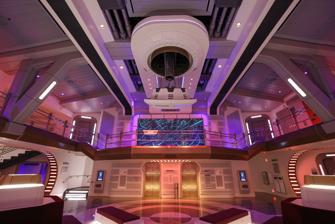
Country: United States of America
Year built: 2022
Hotel at Walt Disney World (2022–23) Star Wars : Galactic Starcruiser Main atrium of the Star Wars : Galactic Starcruiser Location Epcot Resort Area Resort type Deluxe Opened March 1, 2022 ( 2022-03-01 ) Closed September 30, 2023 ( 2023-09-30 ) Theme Star Wars Rooms 100 Operator Disney Parks, Experiences and Products Website Official website at the Wayback Machine (archived October 26, 2020) Star Wars : Galactic Starcruiser was a Star Wars -themed two-night live action role-playing / choose-your-own-adventure operated by The Walt Disney Company between March 1, 2022, and September 30, 2023. The experience simulated a cruise in outer space within the Star Wars galaxy, and took place in a building located next to Disney's Hollywood Studios , in the Epcot Resort Area of the Walt Disney World Resort in Bay Lake, Florida . It was thematically linked to the Star Wars : Galaxy's Edge area in Disney's Hollywood Studios. History In April 2017, Disney contracted the website Swagbucks to survey visitors in order to gauge interest in a possible Star Wars -themed hotel. As a result of the survey, Disney decided to approve such a hotel, with a visitor experience based on the Star Wars storyline. Plans for the Star Wars hotel were announced at D23 Expo 2017 in Anaheim, California , unveiled along with 22 other improvements and additions to Disney parks around the world. At D23 Expo 2019, it was revealed that the hotel would be called the Halcyon and would be a two-night immersive experience where all guests arrive and depart together, similar to a cruise line. The planned 2021 opening of the Star Wars hotel was delayed to March 1, 2022, by the COVID-19 pandemic . Bob Chapek said the Star Wars hotel would be Disney's "most experiential concept ever". Chapek described the hotel as an "100% immersive" experience that "will culminate in a unique journey for every person who visits." Planned features included creatures and droids acting as certain hotel staff; guests wearing Star Wars costumes; and an ability to interact with features of the hotel as if visitors were really in the Star Wars universe. Visitors would also be able to have lightsaber training and duels (an extension of the Jedi Training Academy in Disney's Hollywood Studios ); explore and pilot Star Wars spacecraft; and go on "secret missions" personalized toward the visitors' experience. These concepts were modified into droids participating as crew members, and lightsaber training solely on the ship for passengers. Instead of piloting the ship, passengers were able to partake in "Bridge Ops" training. One writer for The Verge called the planned hotel a " Westworld for Star Wars fans," noting the hotel amenities that would facilitate the immersive-hotel experience. Mic compared the planned hotel to Disney's Animal Kingdom Lodge and Universal Orlando 's Cabana Bay Beach Resort, two hotels containing immersive experiences, though to a lesser extent. Estimates of the cost to build the hotel varied, from as low as $350 million to as high as $1 billion. In May 2023, Disney announced that the Galactic Starcruiser would have its last two-day voyage on September 28, and then close permanently. The Galactic Starcruiser officially closed at 10 a.m. on September 30, 2023. At the JP Morgan Technology, Media & Communications Conference in May 2023, Chairman Josh D'Amaro claimed that Disney was expecting "about $100-150 million in accelerated depreciation” in the following two fiscal quarters -amounting to $200-300 million total- due to the closure. This number was later revised and confirmed by Interim CFO Kevin Lansberry to be $250 million. Description Early renderings of the project in 2017 showed that the new hotel would be shaped like a Star Wars starship . Renderings also showed a lobby in the style of a Star Wars spaceship interior. On May 30, 2018, it was announced that the hotel would be located just south of Disney's Hollywood Studios, to the east of World Drive. Valet parking was available for guests arriving in personal vehicles (no self-parking), or guests could use other means, such as ride sharing or a taxi. A driveway connected the Starcruiser's main terminal to the Cast parking lot of Disney's Hollywood Studios. Guests would stay on the ship, named the Halcyon, for two days and two nights. The minimum room rate was $4,800 for two people. The guest rooms contained full-size bunk beds and a queen-sized bed; some rooms also had a pull-down to sleep a fifth guest in the style of Star Wars bunkers. The cost included the room, ongoing entertainment, food and drinks (excluding alcoholic beverages), admission and transportation to Hollywood Studios, lightning lanes for the Galaxy's Edge attractions, a quick-service meal credit for DHS, valet parking, and a MagicBand. Guests were able to leave the Starcruiser at any point throughout their stay. Visitors could choose to participate in a specific story line through the Play Disney Parks mobile app. Guests were allowed to stay for two nights, and the minimum room rate was $4,800 for two people. The Halcyon was described as containing thirteen decks, with four being available to passengers: 4, 5, 6, and 7. Deck 4 contained the Crown of Corellia Dining Room, the Lightsaber Training Pod, the Climate Simulator, the Transport Dock to Batuu , the Cargo Hold, the Brig, and the Engineering Room. Deck 6 contained the Atrium, which led to the Bridge, the Sublight Lounge, the Chandrila Collection (souvenir shop), and the Passenger Services' Desk. Decks 4, 5, and 7 hosted the guest cabins. On their second day, guests at the hotel traveled directly to Star Wars: Galaxy's Edge by a "shuttle-pod transportation system", which in reality was a cargo box that was placed on a flatbed box truck . The interior resembled a shuttle spacecraft that ferried guests between the hotel and Hollywood Studios while maintaining the illusion of traveling from space to the planet's surface and back. The shuttle-pod terminal in Galaxy's Edge was located next to the First Order ship in Docking Bay 9. The walkway that led to the shuttle-pod is still visible, though unavailable to guests. The story followed the Halcyon crew and passengers as they celebrated the 275th anniversary of the starline. The ship's itinerary coincided with Resistance activity, which caused the First Order to board and investigate. Guests were able to chose which storyline they wanted to participate in: Resistance, Smuggler, or First Order. Deck 4: Crown of Corellia Dining Room Lightsaber Training Climate Simulator Deck 6: Atrium The Chandrila Collection Starcruiser Bridge Sublight Lounge Deck 7: Deck 7 corridor Guestroom Reception Early photos of the Halcyon's small, windowless cabins went viral before the hotel opened to the public, with many commentators on Twitter complaining that they were not a suitable luxury accommodation. After the hotel's opening, the high price was still criticized. Esquire wrote that "the real villain here is Galactic Starcruiser's Death Star-sized price tag", and that the small rooms did not quite justify the high prices. One commentator said its high prices had kept many from visiting, while the lone storyline offered to guests dissuaded them from visiting twice. In an article written for Polygon , Charlie Hall wrote that despite the facility flaws and the high price point, the Starcruiser was "something of a dream come true for a Star Wars fan". He also described the overall story arc as the highlight of the stay, which made the guests "an integral part" of the Star Wars universe. In November 2022, the Galactic Starcruiser won a Thea Award from the Themed Entertainment Association for outstanding achievement in brand experience. In May 2024, a long-form review of the Galactic Starcruiser by YouTuber Jenny Nicholson went viral . Nicholson detailed her own experience with the hotel, mainly noting issues with customer service and glitches in the app that prevented her from engaging with the story. In Nicholson's opinion, the Starcruiser experience failed to justify the hotel's high cost. Nicholson speculated that early reviews of the Starcruiser were based on a press tour that lasted four hours, where aspects such as the app were described by tour guides rather than experienced by the reviewers; this was confirmed by Polygon reviewer Charlie Hall, who noted he and others were never shown the app. Nicholson later revealed on Twitter that her video received copyright claims by Disney for the usage of "the music playing in the background of the marketing clips" that she used in the video. References